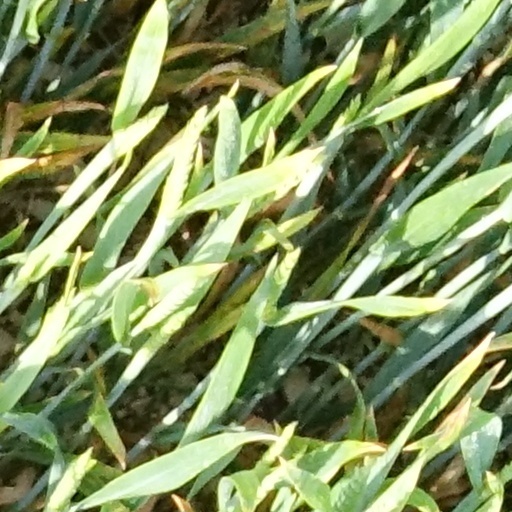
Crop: wheat